D.C. sniper attacks

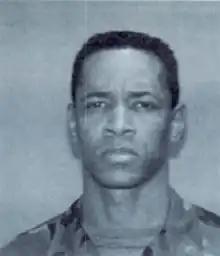
John Allen Muhammad during his time in the military.

On the phone call, the sniper, boasting of his cleverness, mentioned a previous unsolved murder in "Montgomery". This was identified as the September 21 shooting at a liquor store in Montgomery, Alabama. On October 17 authorities said they matched Malvo's fingerprint found at the Benjamin Tasker Middle School site with one lifted from the Montgomery liquor store scene. After confirming the link between these two crime scenes, the FBI was able to link these fingerprints to Malvo due to his fingerprinting during a previous arrest in Washington state. After further research into Malvo's background, the police found he had close ties to John Allen Muhammad.